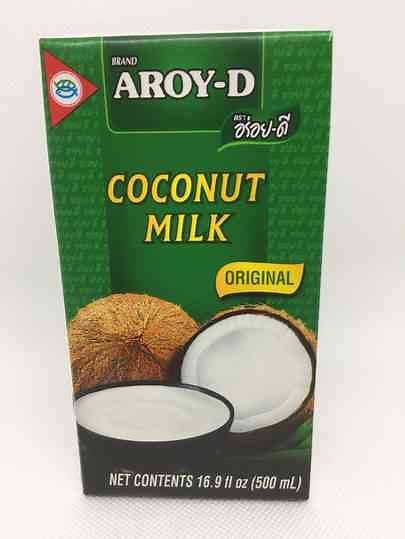
Label: cardboard